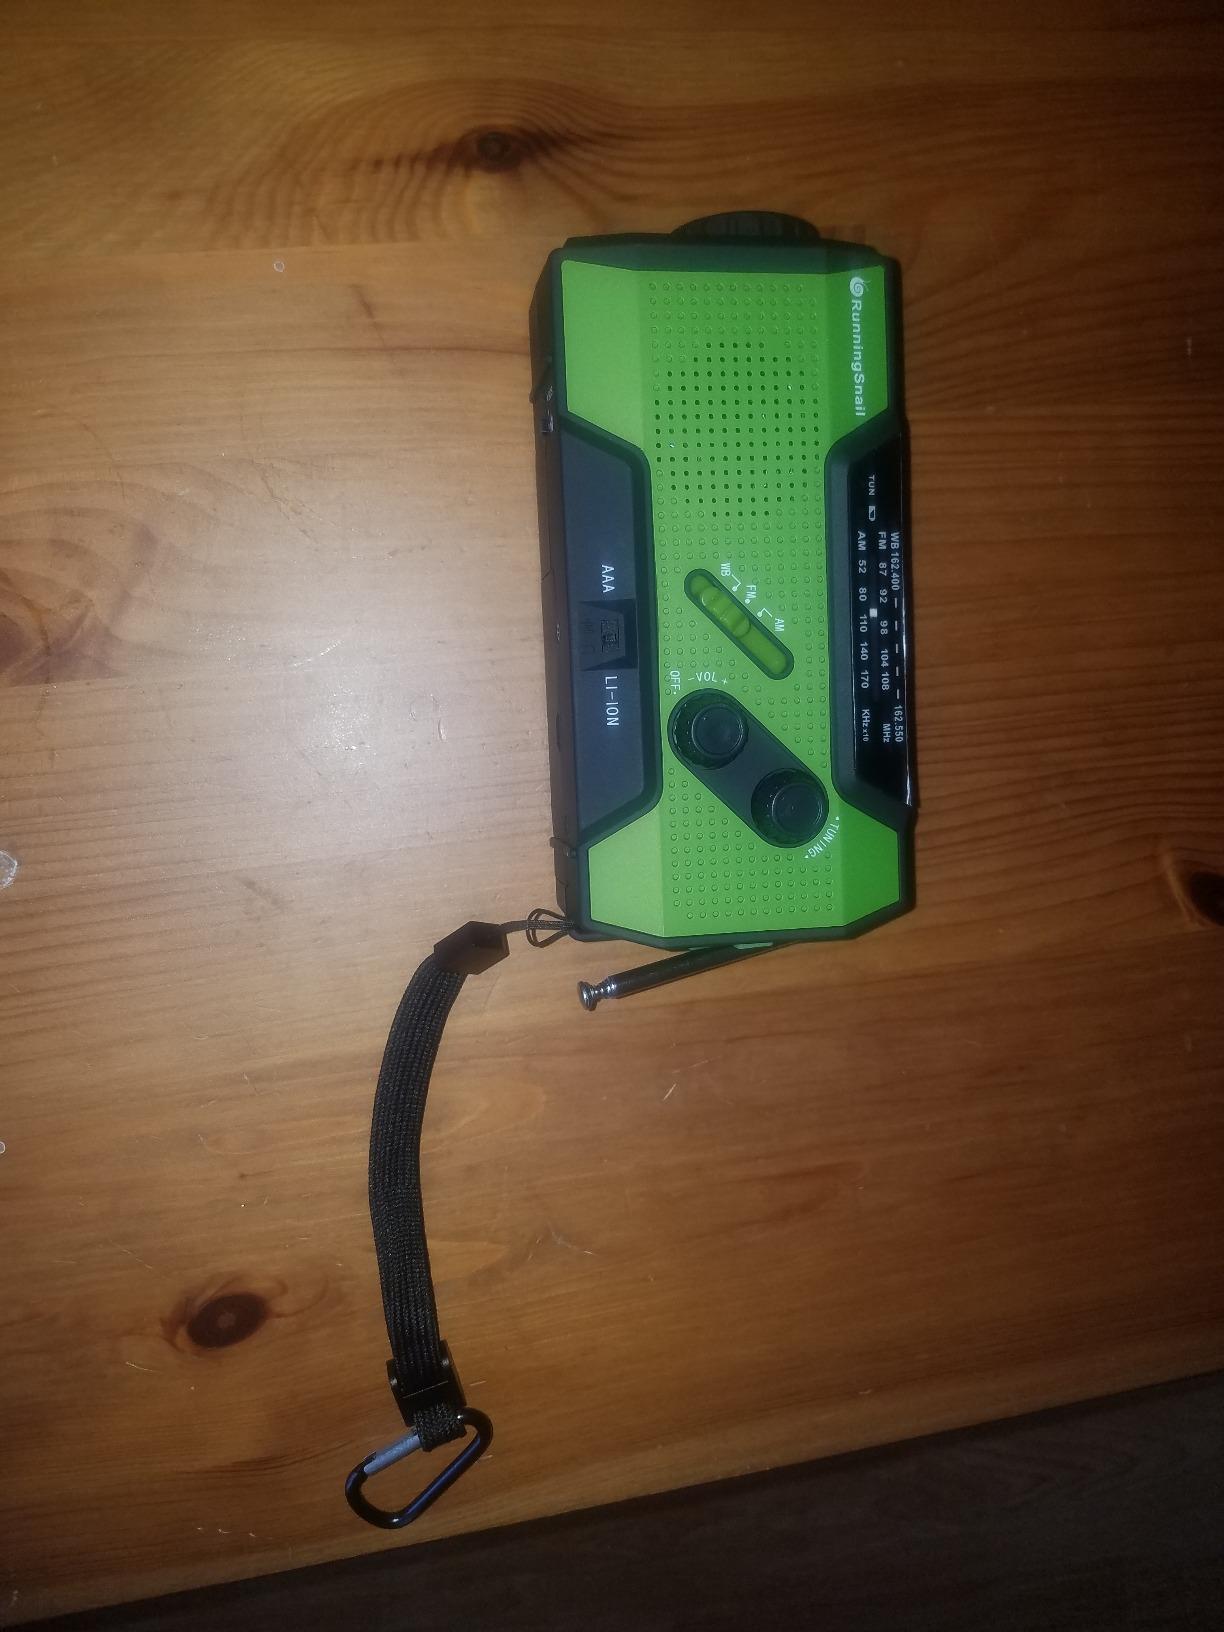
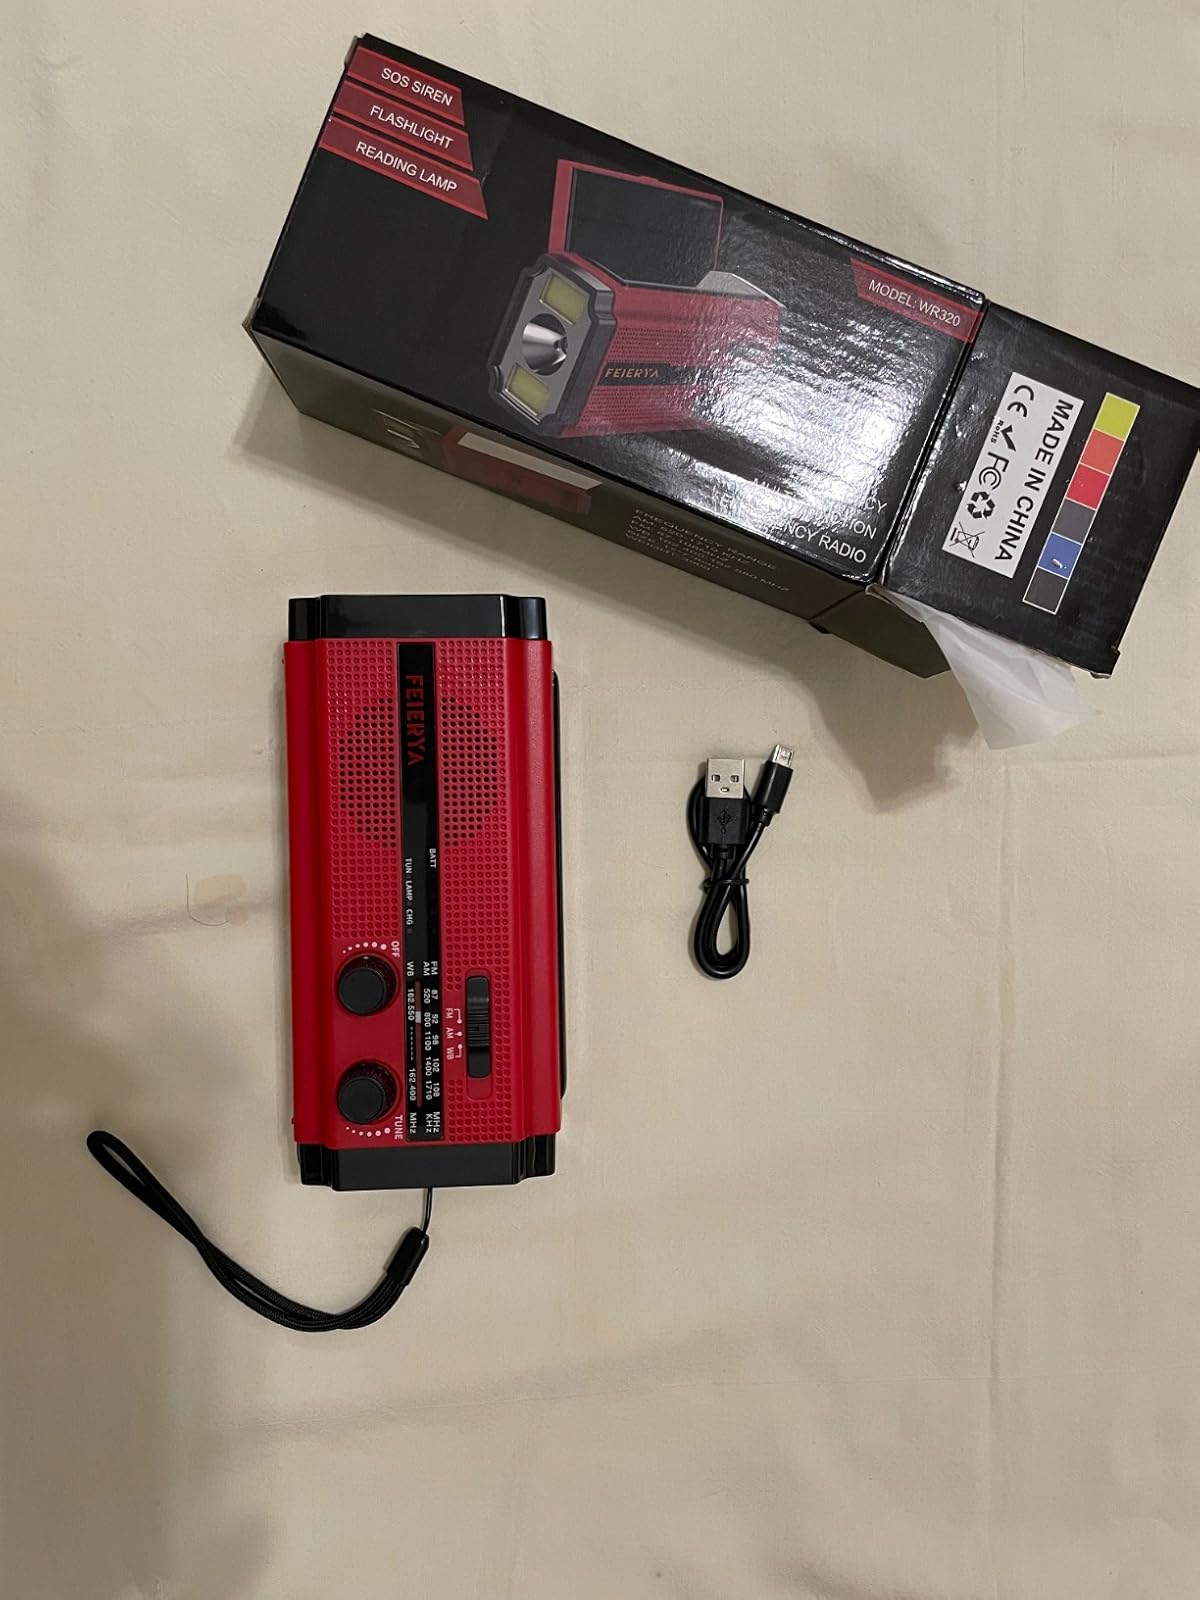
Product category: radio
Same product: no